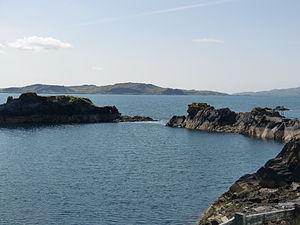
Cette liste des îles englouties recense, classifie et illustre les îles connues, nommées et notoires qui ont par la suite disparu de la carte.
Eilean-a-beithich ou Eilean nam Beitheach était autrefois l'une des îles Slate, dans les Hébrides intérieures, en Écosse. Creusée de l'intérieur pour ses gisements d'ardoise, l'île finit par être envahie par la mer en 1881, et disparait.